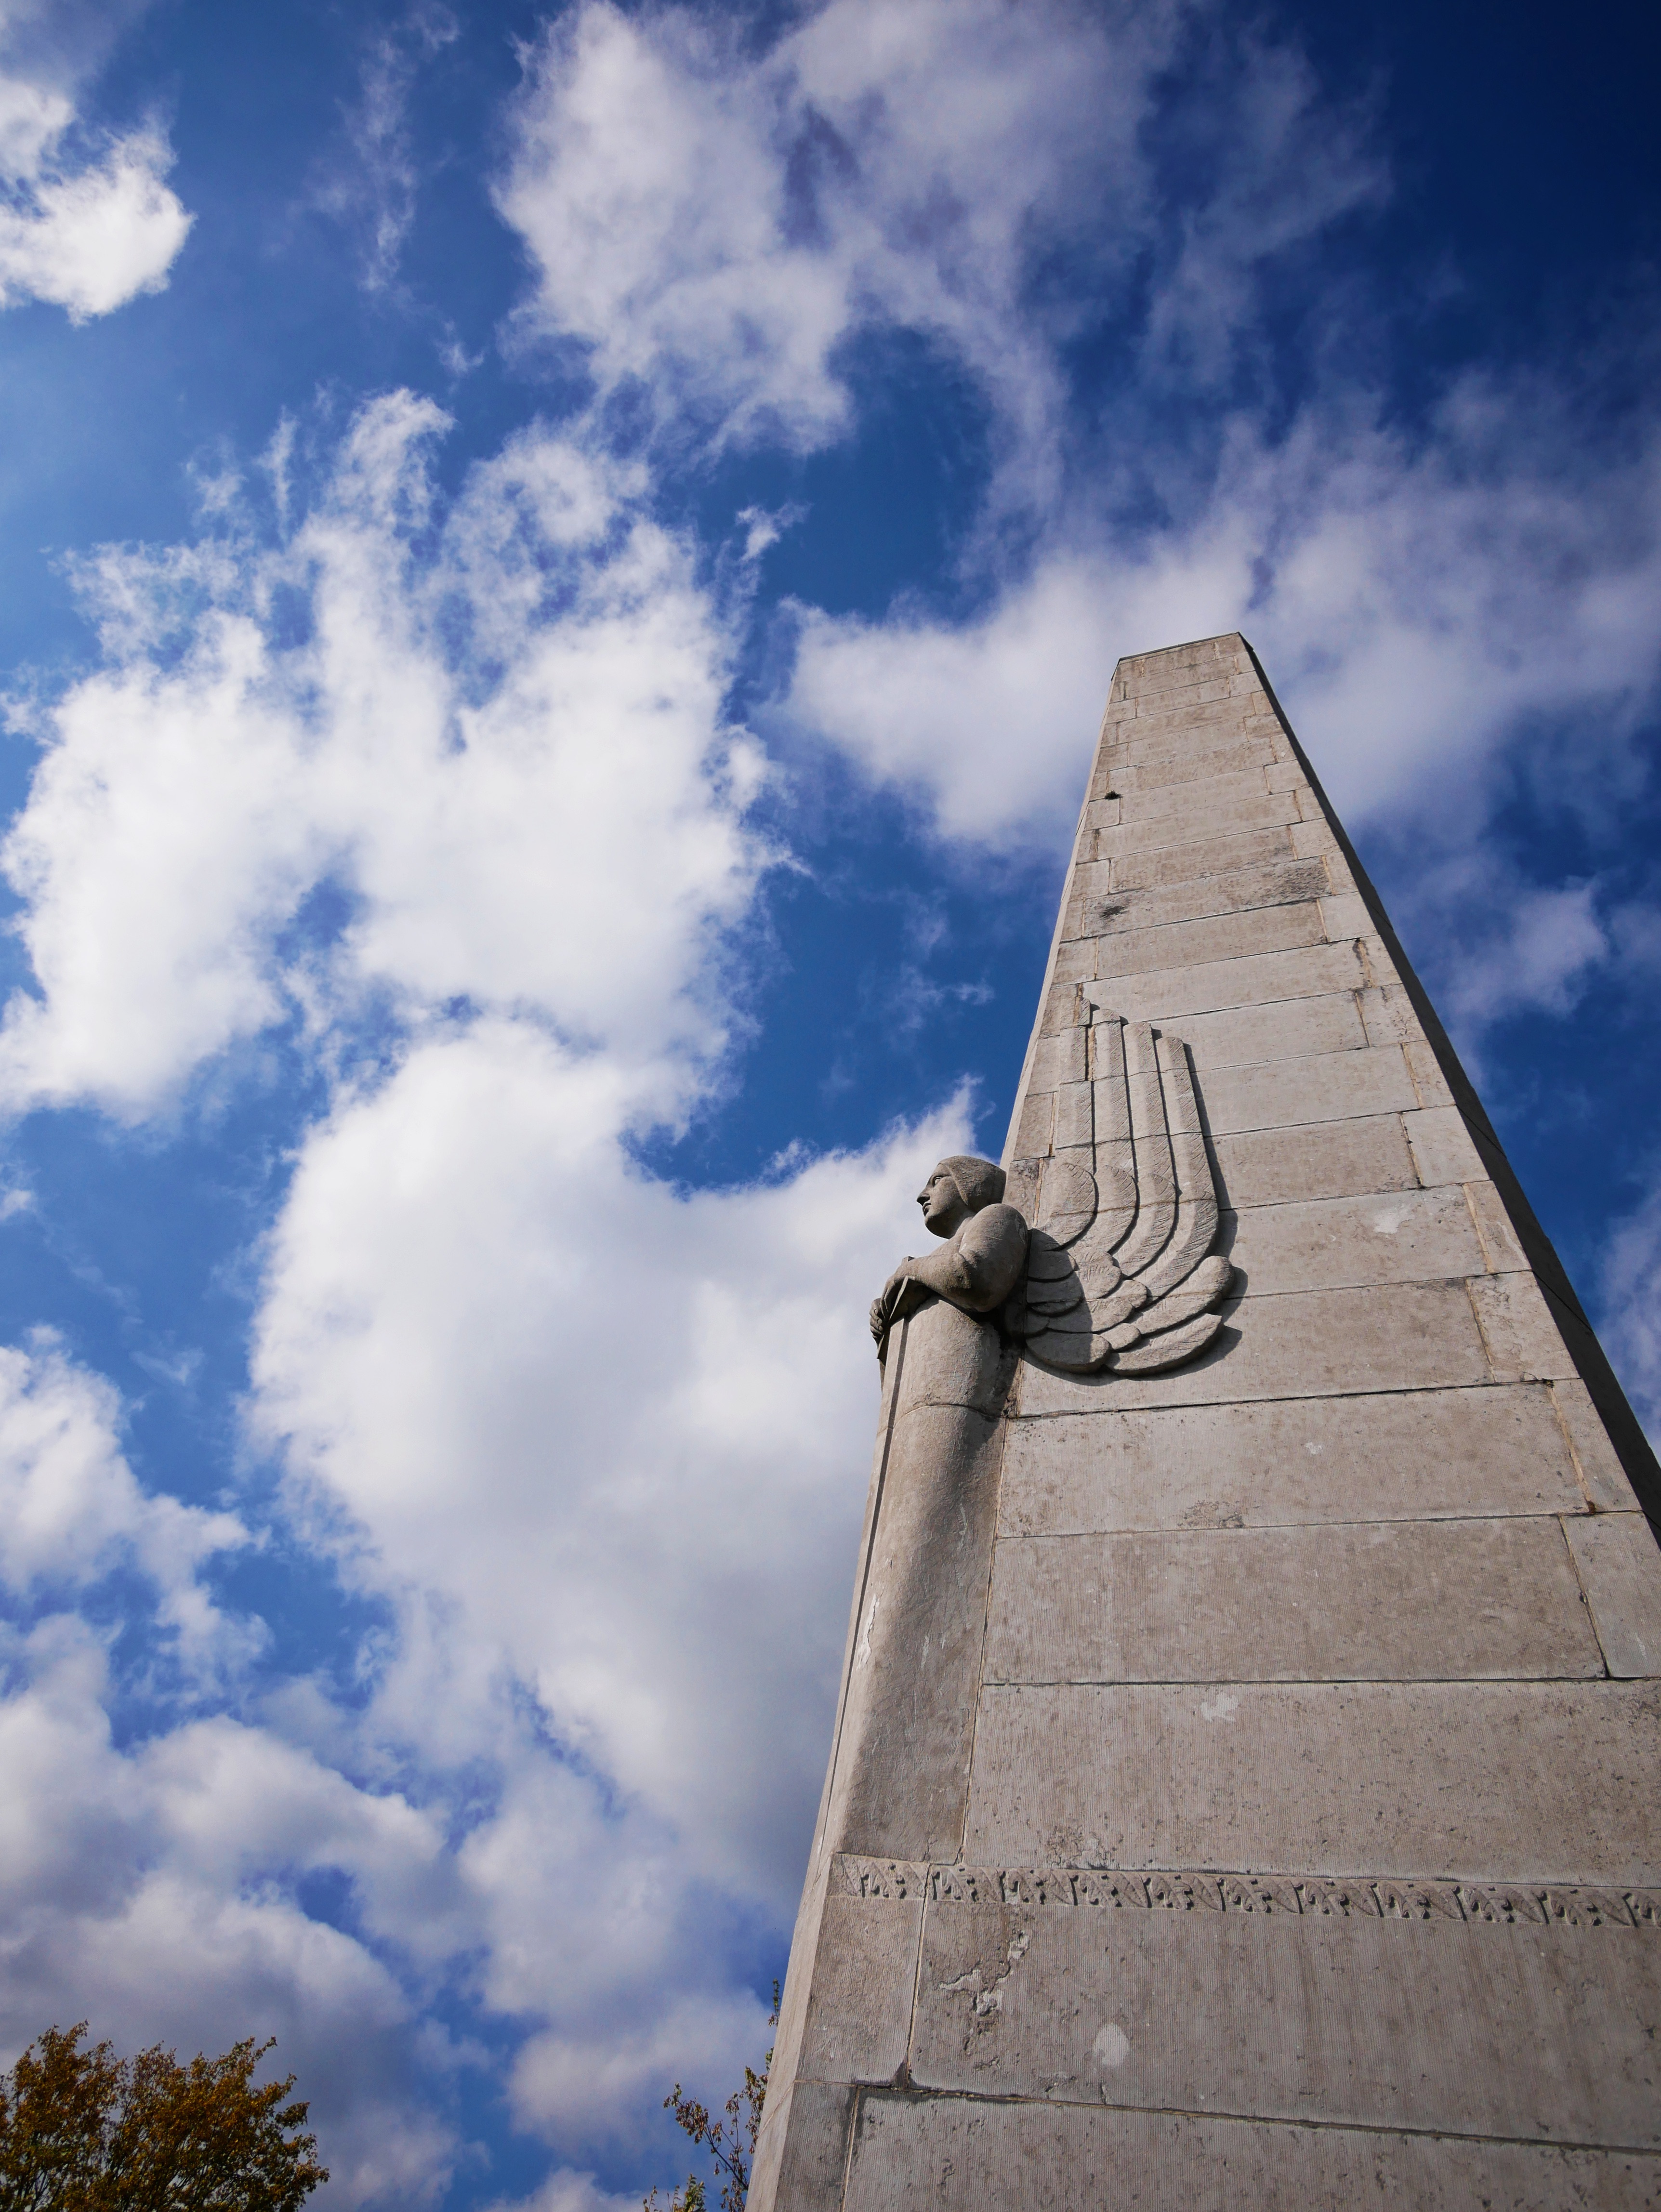
cloud, sky, sunlight, skyscraper, monument, statue, tower, landmark, blue, spire, steeple